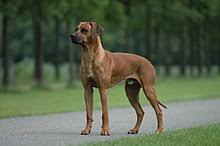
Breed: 230-n000080-Rhodesian_ridgeback